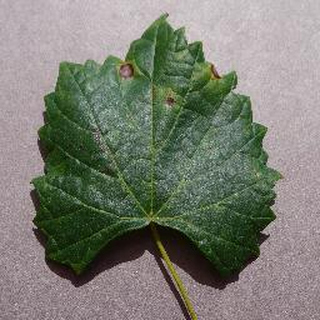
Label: grape_black_rot